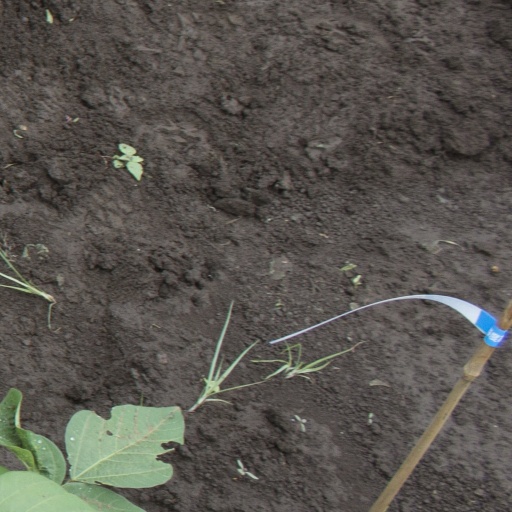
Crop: soybean